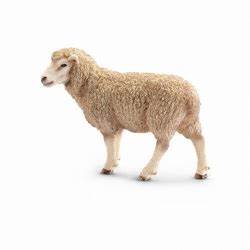
Label: sheep